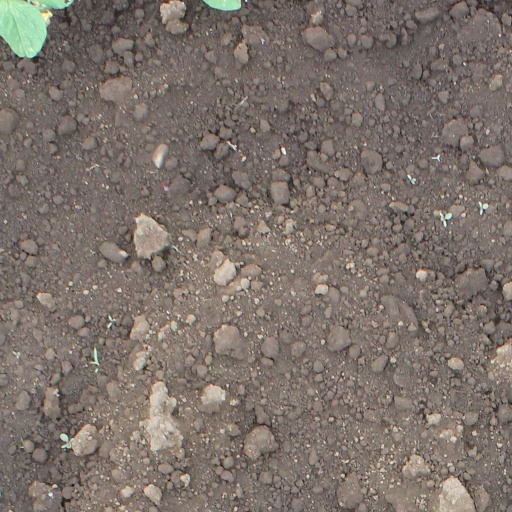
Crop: soybean